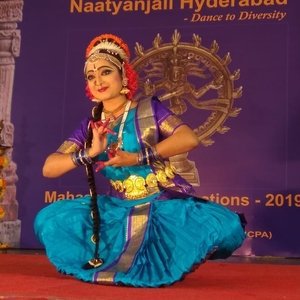
Dance form: kuchipudi